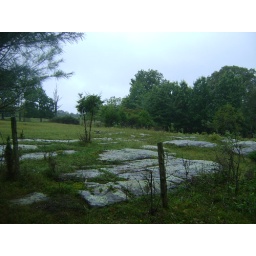
pasture above the house